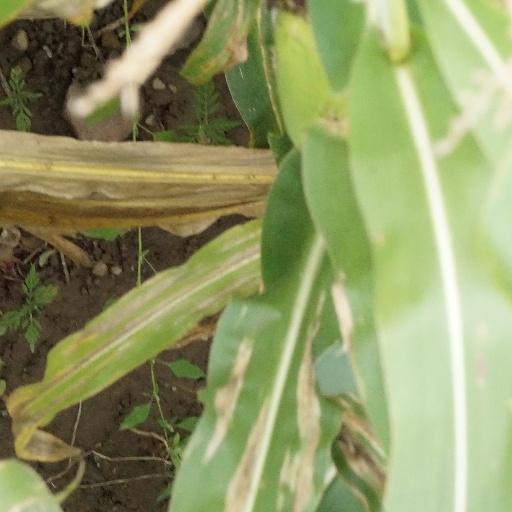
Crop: maize; corn